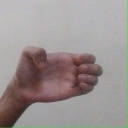
अक्षर: ख